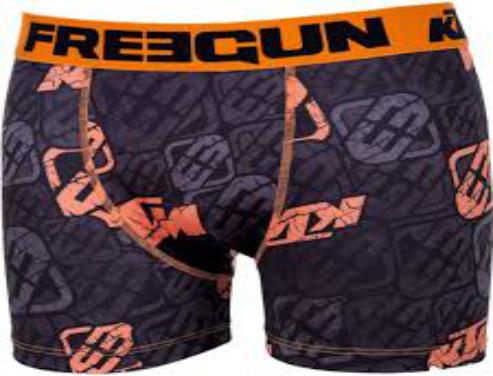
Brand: Freegun
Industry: Clothes